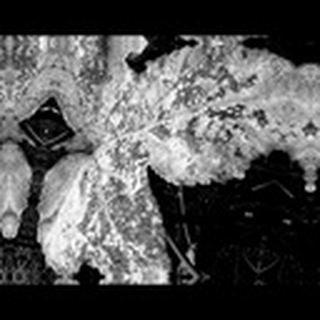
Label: cotton_powdery_mildew